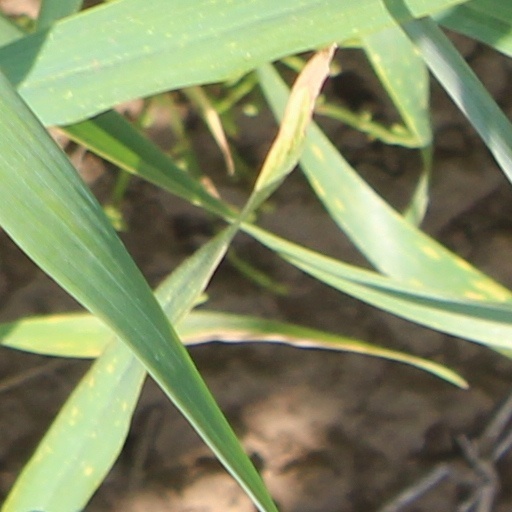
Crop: wheat